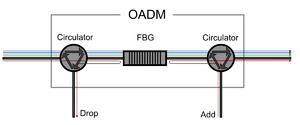
Optical add-drop multiplexer
Optical add-drop multiplexer, som anvender en fiber Bragg grating og to circulatorer.
En optical add-drop multiplexer er en anordning anvendt i wavelength-division multiplexing systemer til multipleksing og rutning af forskellige datakanaler af nærinfrarøde elektromagnetiske bølger ind-i eller ud-af et single mode fiber.